Death Don't Have No Mercy

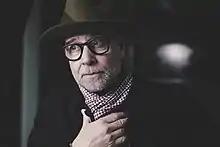
Doug Menuez (2019), then a young blues fan, helped organize Davis' last performance of the song in 1972.

"Death Don't Have No Mercy" proved to be one of the last songs Davis would perform before his death in 1972. In March of that year, while recuperating at a hospital from a heart attack, Davis received a letter from the teenage blues fans Doug Menuez and Seth Fahey, inviting him to play a concert in their Long Island village of Northport. The community, like many others at the time, was beset by alienation and acts of protest in response to the Vietnam War. Despite his severely weakened and underweight condition, and against the plea of his wife, Davis agreed to perform on a fee of $200. He visited Menuez and Fahey on April 24 to play the concert in Northport's First Presbyterian Church later that evening.